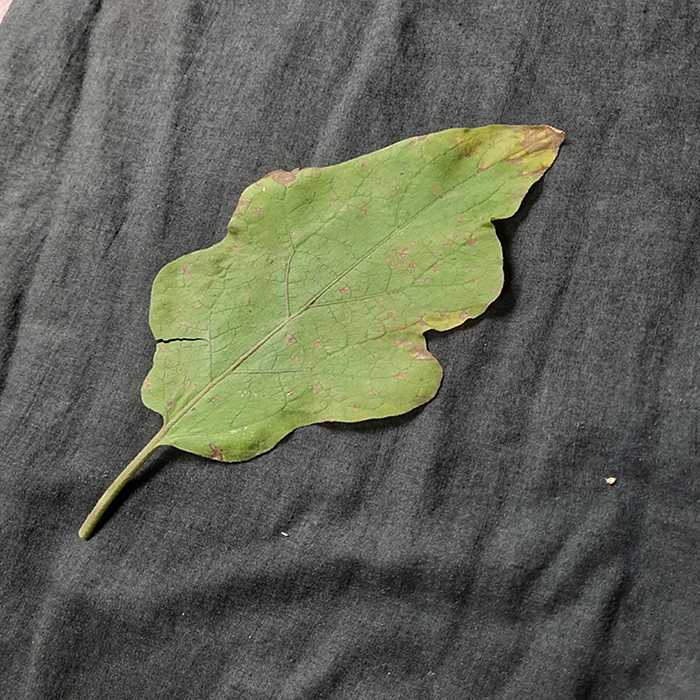
Plant: Eggplant
Label: Eggplant Cercopora leaf spot